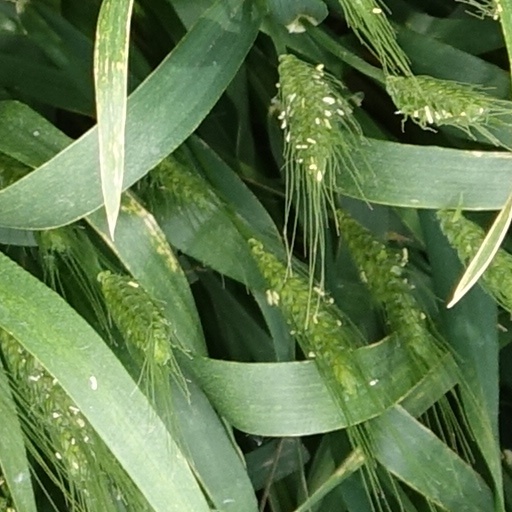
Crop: wheat